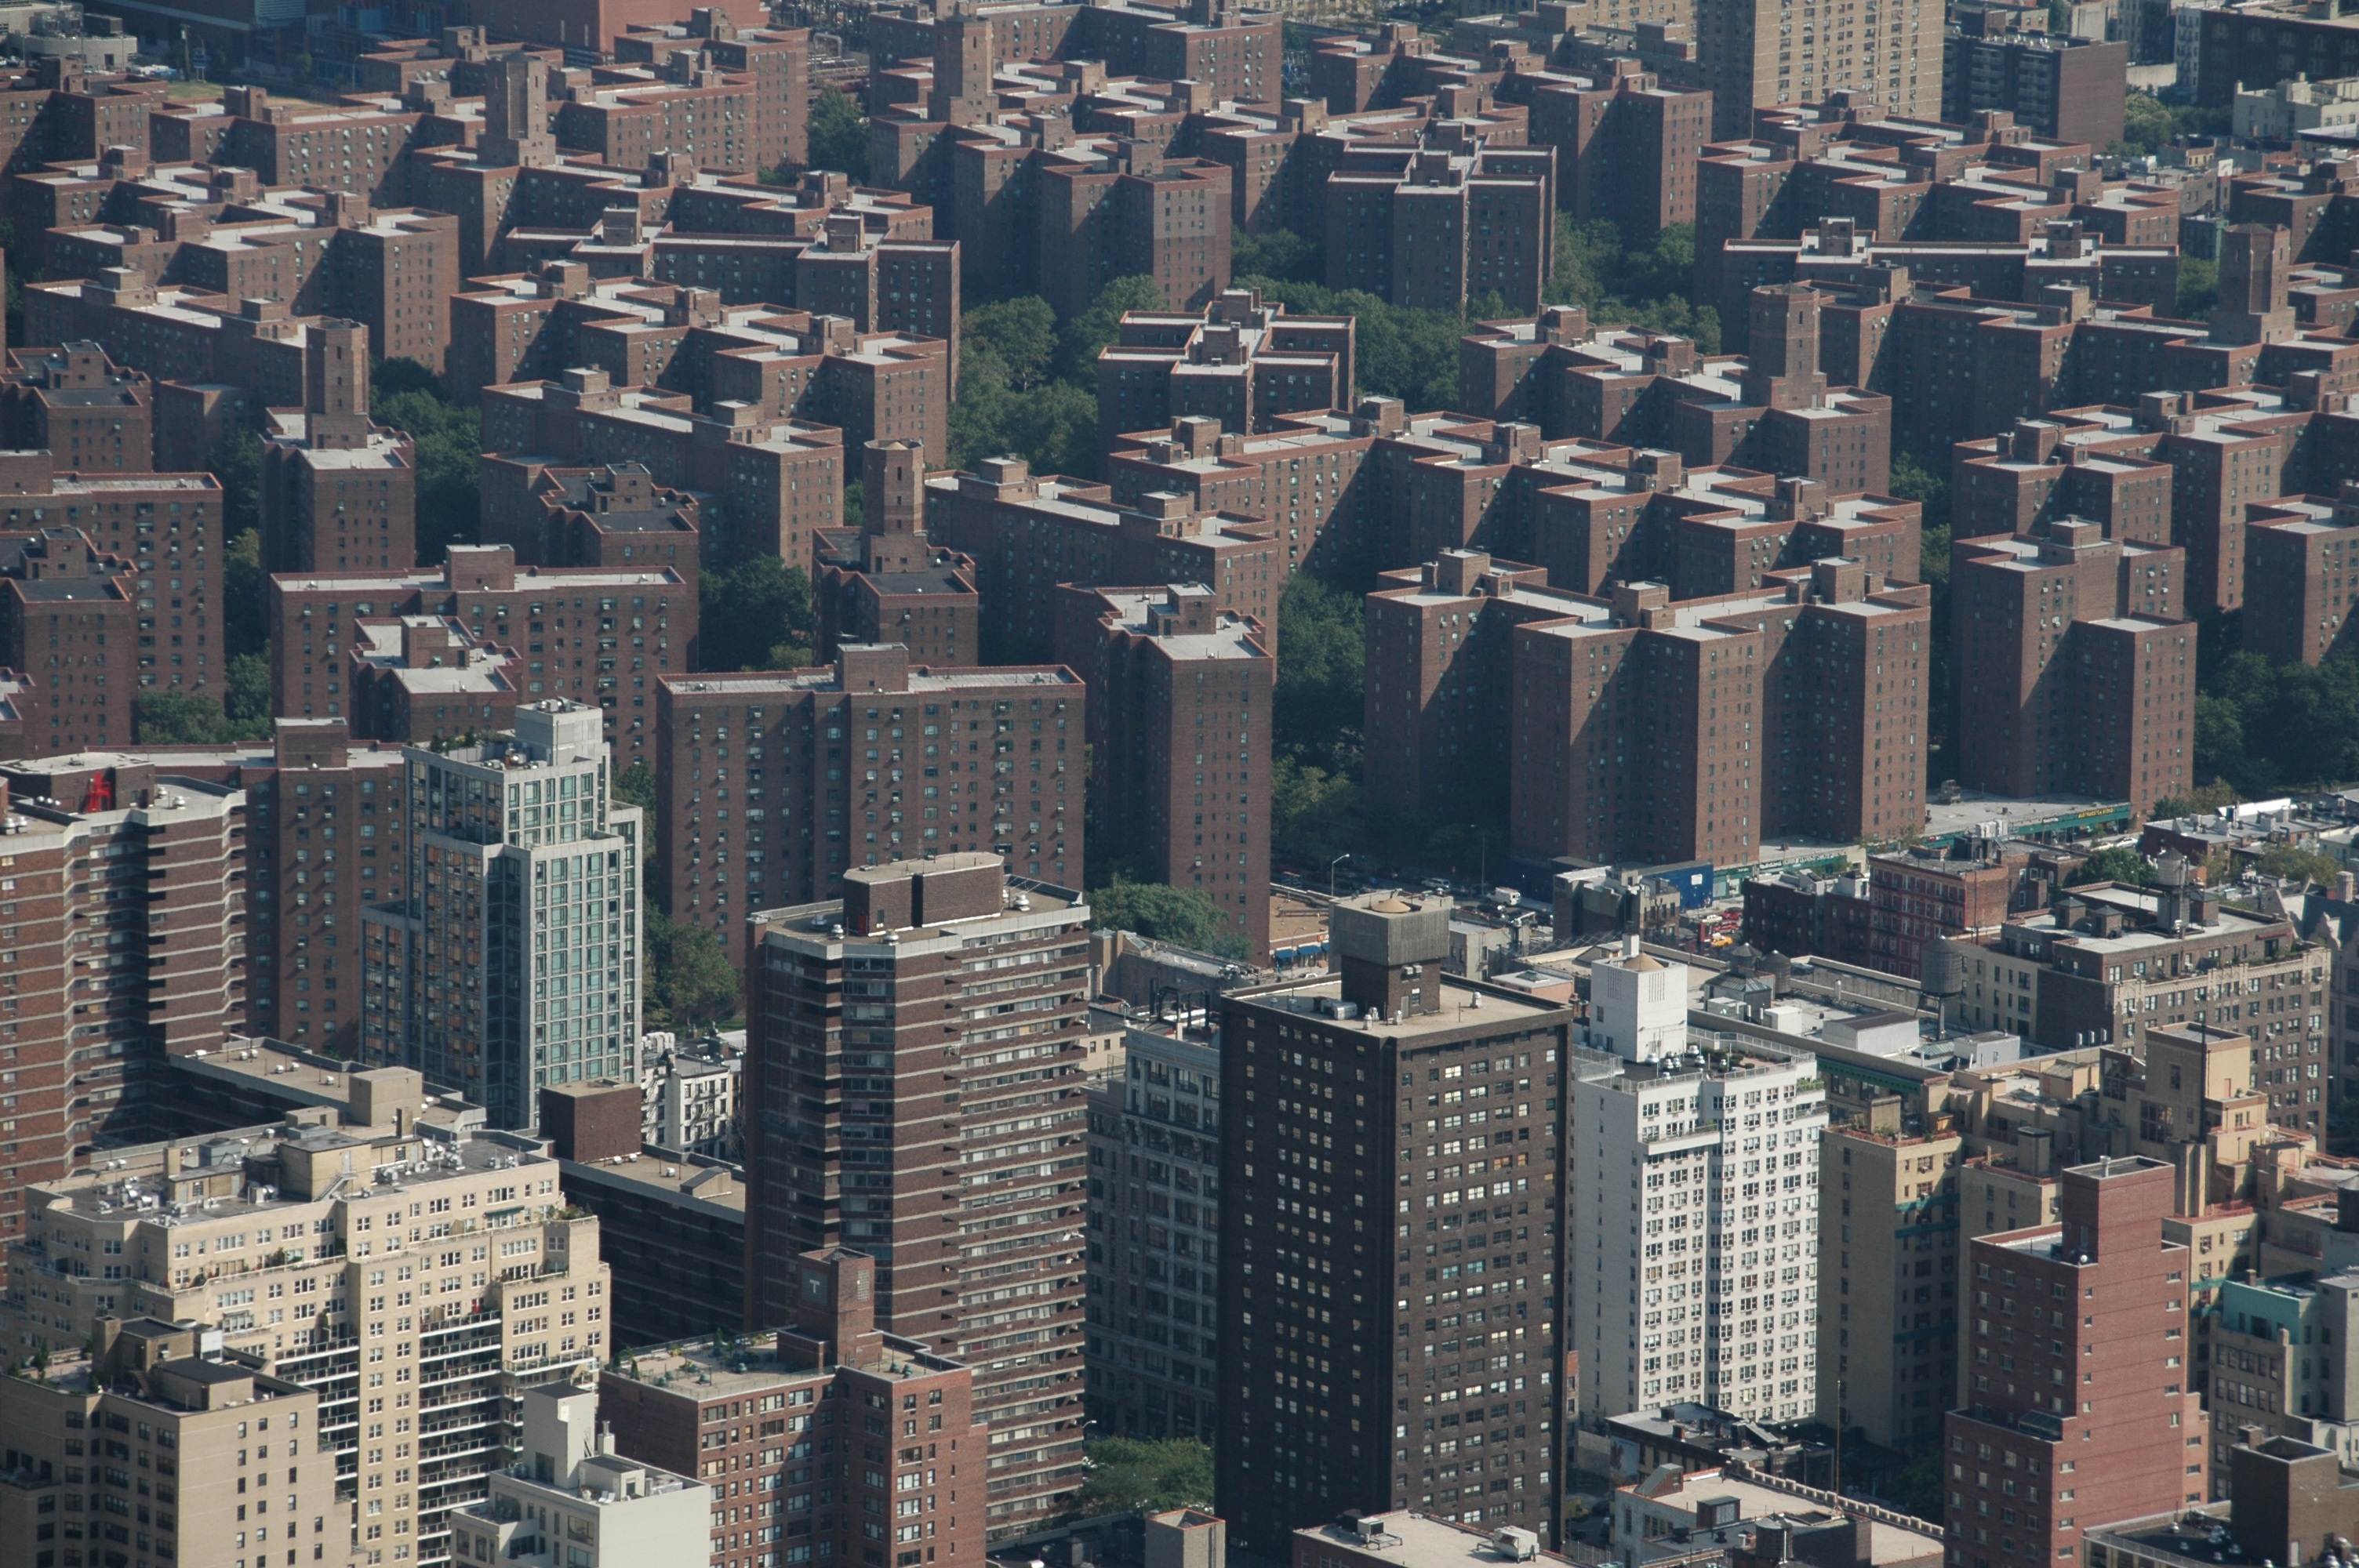
architecture, skyline, photography, building, city, skyscraper, urban, new york, cityscape, downtown, suburb, tower, nyc, america, tower block, new, york, bronx, metropolis, neighbourhood, bird's eye view, aerial photography, urban area, residential area, geographical feature, human settlement, metropolitan area